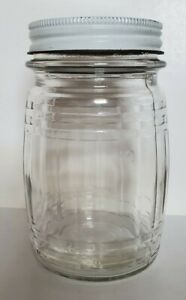
Waste category: glass